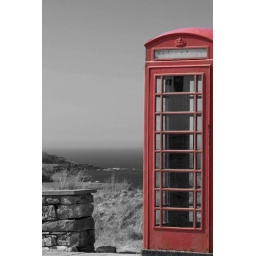
A telephone box in the middle of nowhere.